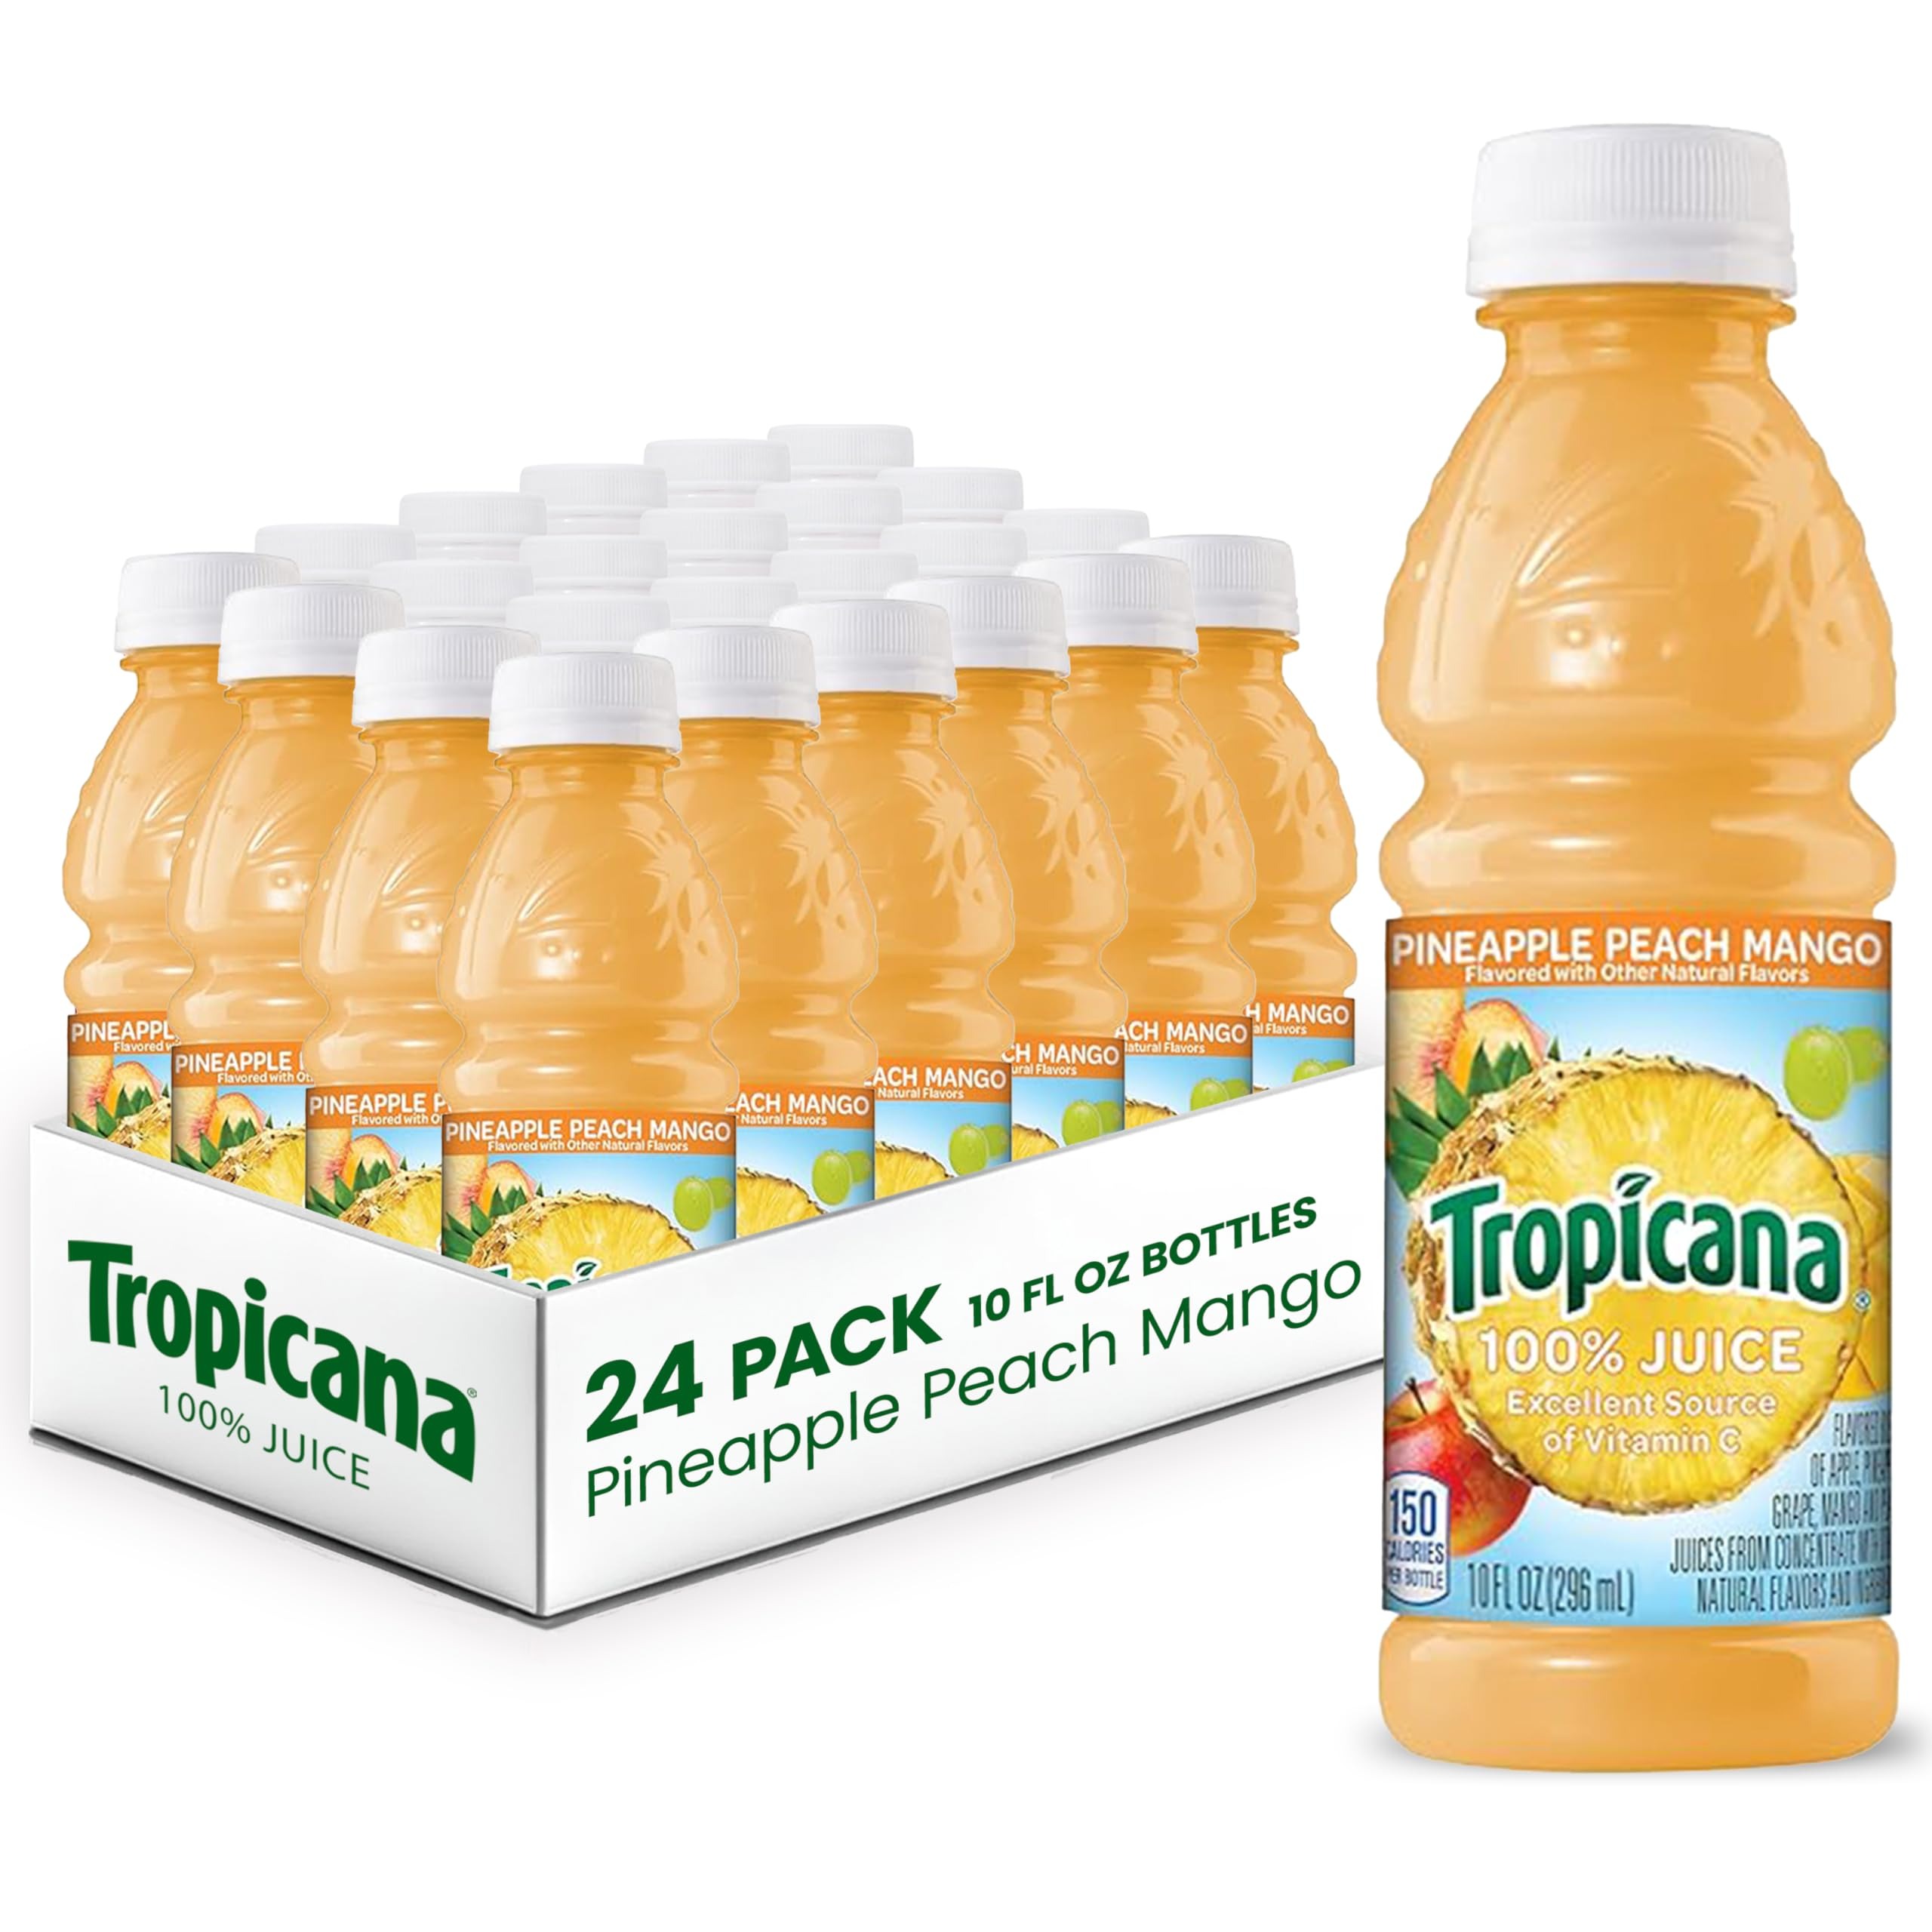
Item Name: Tropicana 100% Pineapple Peach Mango Juice,Single Serve, 10 Fl Oz Bottles (Pack of 24) - Real Fruit Juice, Vitamin C, B & E Rich, No Added Sugars, No Artificial Flavors
Bullet Point 1: DELICIOUS MELODY: Indulge in the captivating blend of flavors with Tropicana's Pineapple Peach Mango juice, offering a harmonious fusion of various fruits
Bullet Point 2: FLAVORFUL VARIETY: Enjoy the best of both worlds with a delightful mix of 100% juice in a single variety pack
Bullet Point 3: CONVENIENT PACKAGING: Each pack contains 24 bottles, each with 10 fl oz of delicious and refreshing juice.
Bullet Point 4: BALANCED NUTRITION: Experience the natural goodness of vitamins and minerals found in real fruits, including vitamin C.
Bullet Point 5: VERSATILE ENJOYMENT: Perfect for home, school, work, or on-the-go, these bottles provide a convenient and tasty hydration option.
Value: 240.0
Unit: Fl Oz

Price: 4.38